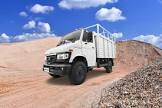
Vehicle type: Cars